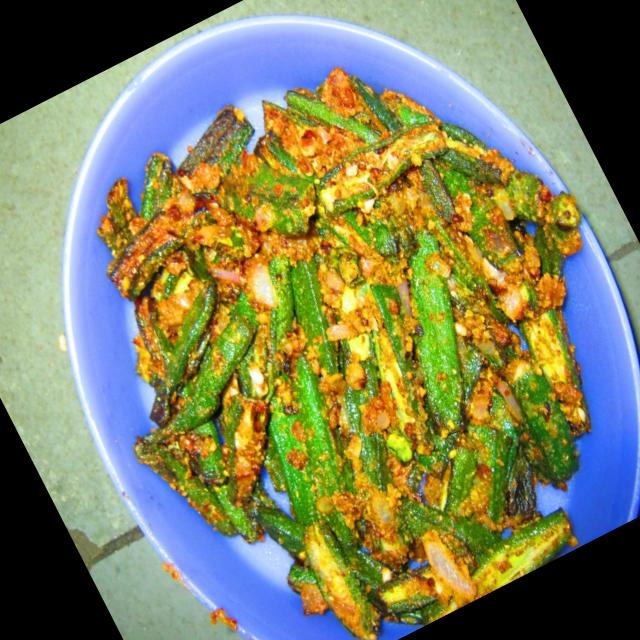
Dish: bhindi_masala